Porsche 917

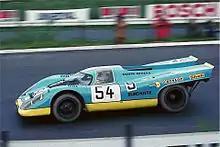
Porsche 917 K at the Nürburgring

Three weeks later for the 1000km Nürburgring, all works drivers preferred the 908 over the 917 which was, despite some modifications, not suited for the twisty track. As it was necessary to promote the car in order to sell the surplus ones, Porsche asked BMW for the services of their factory drivers Hubert Hahne and Dieter Quester. They practised, but Munich declined permission to have them race, so Englishman David Piper and Australian Frank Gardner were hired on short terms. They drove the 917 to an eighth-place finish behind a Ford and an Alfa, while the factory's armada of six 908/02 spyders scored a 1-2-3-4-5 win after the only serious competition, a sole Ferrari 312P, failed.